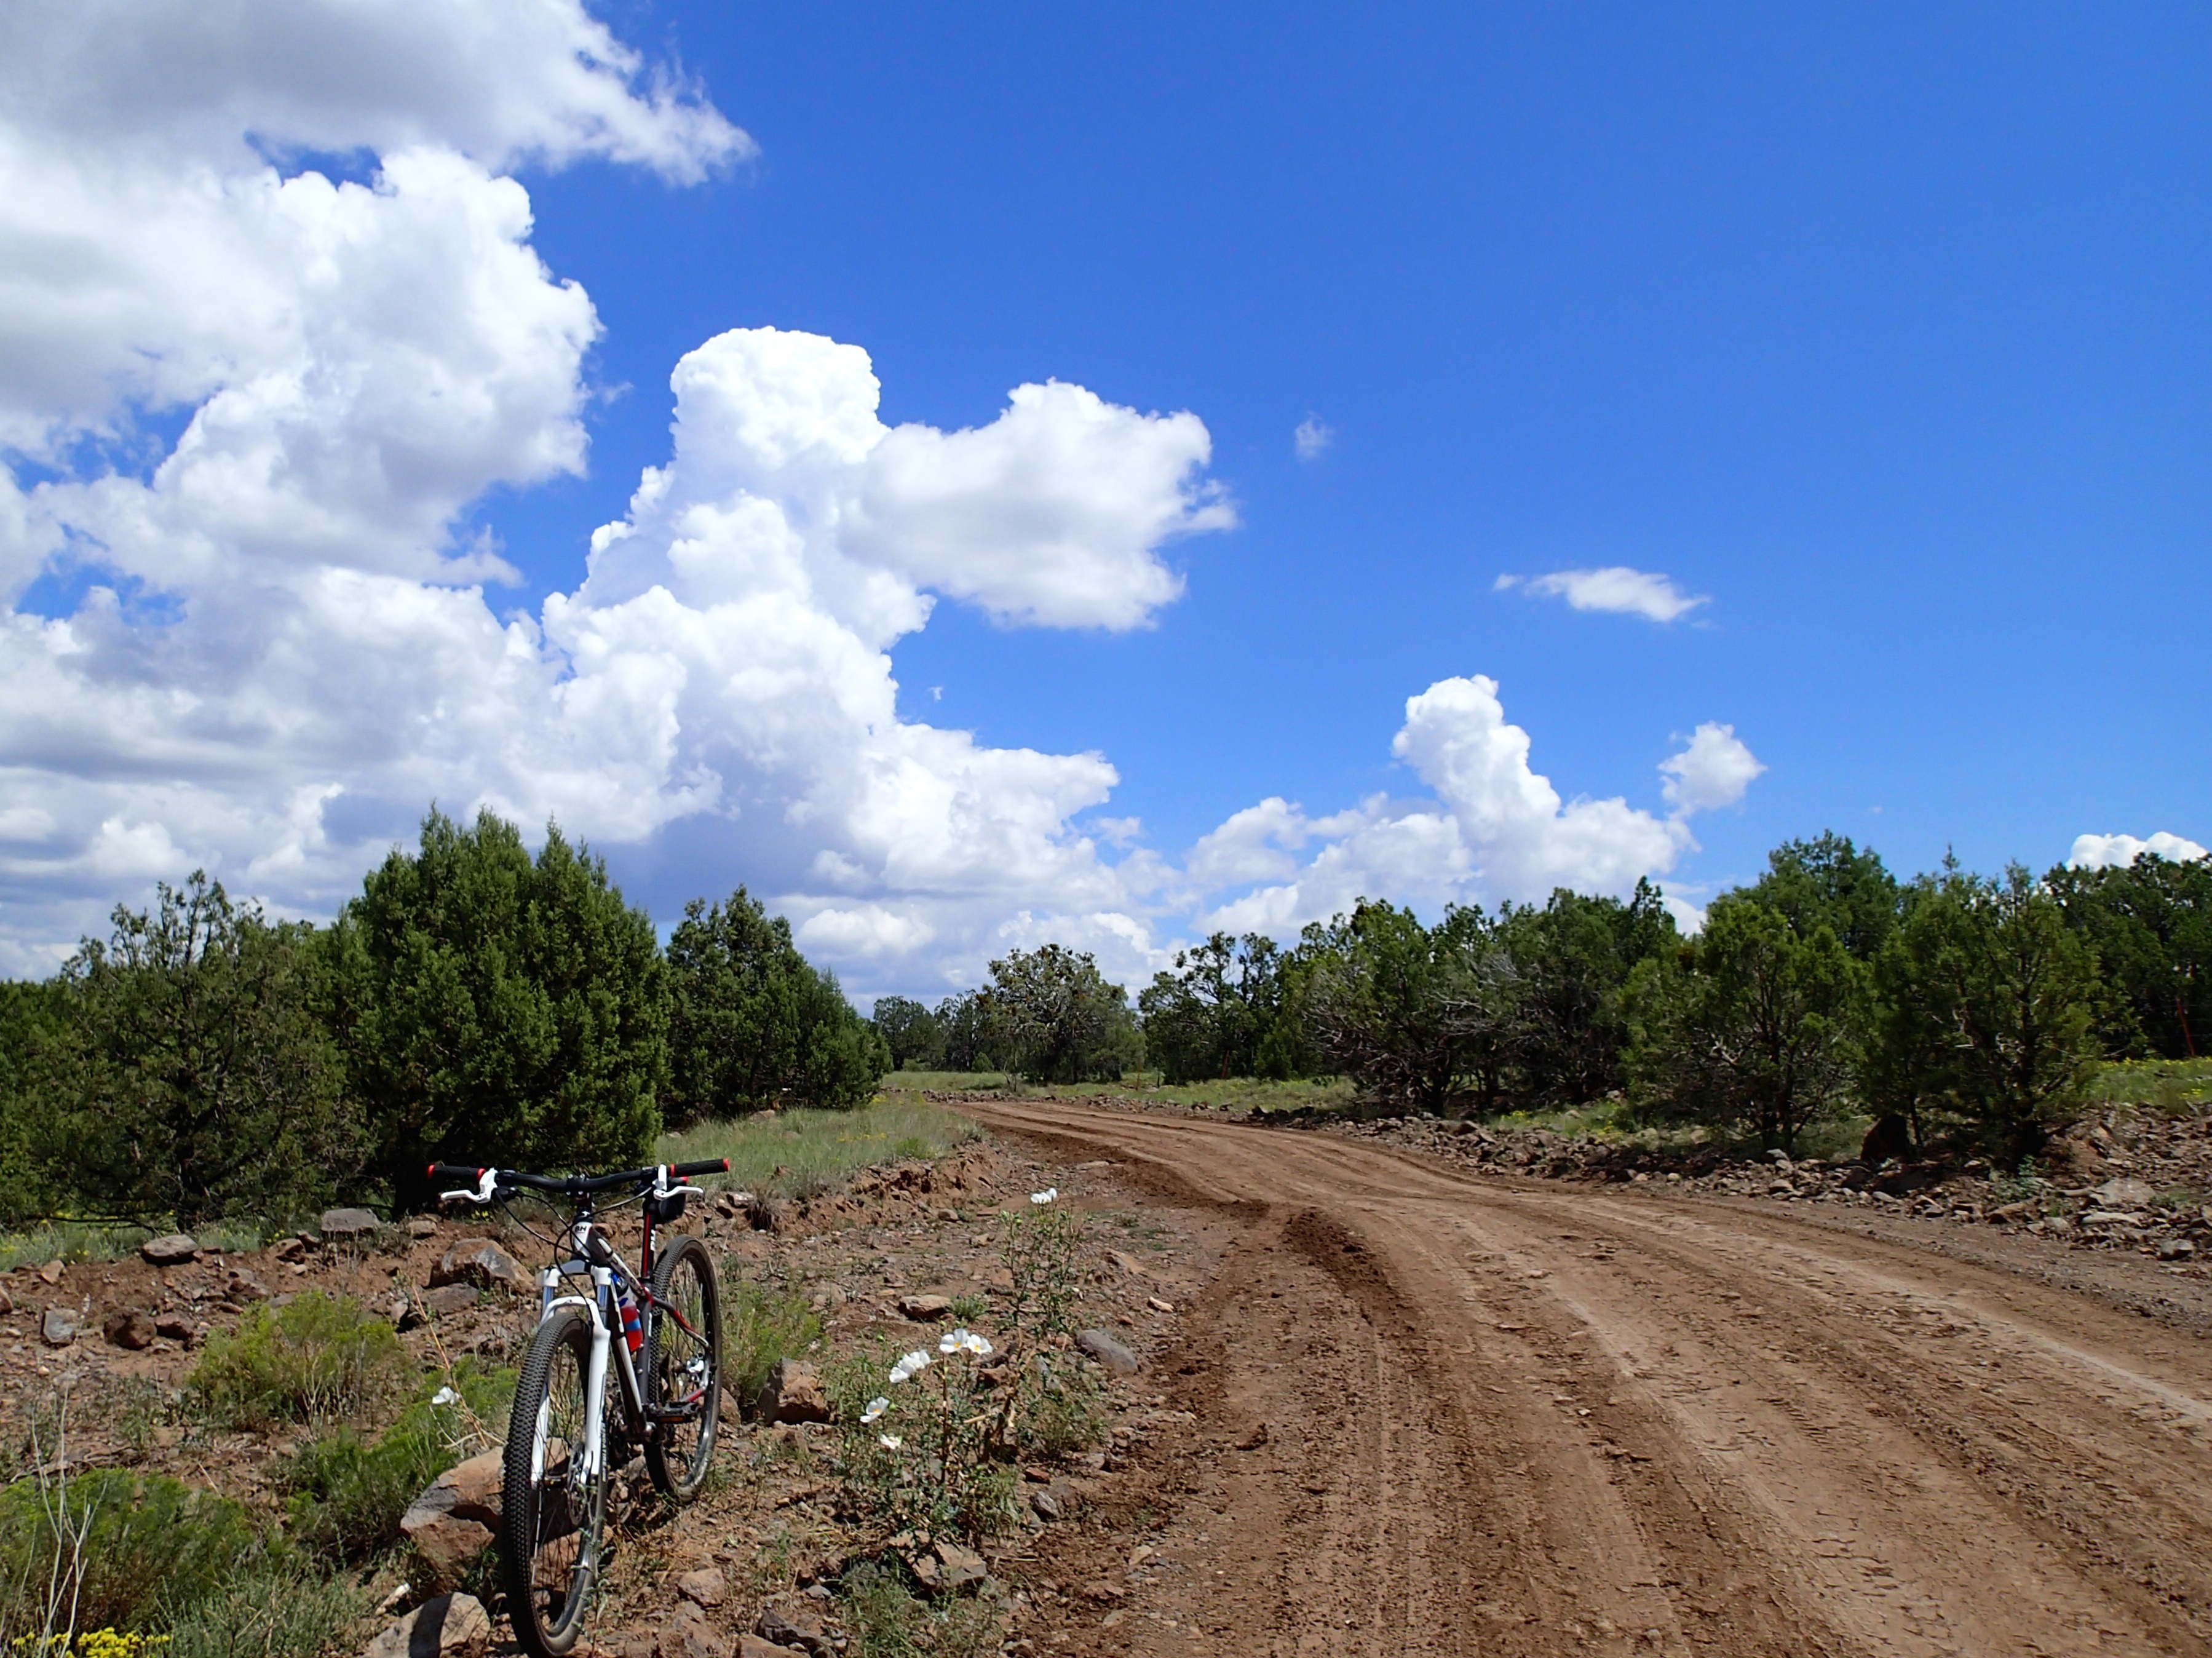
landscape, road, field, meadow, prairie, hill, bicycle, dirt road, soil, agriculture, plain, grassland, infrastructure, plateau, ecosystem, rural area